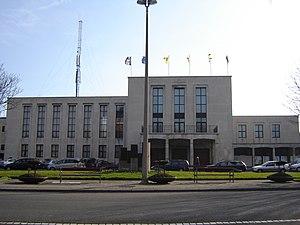
Cette page regroupe l'ensemble des monuments classés de la ville de Blankenberghe.